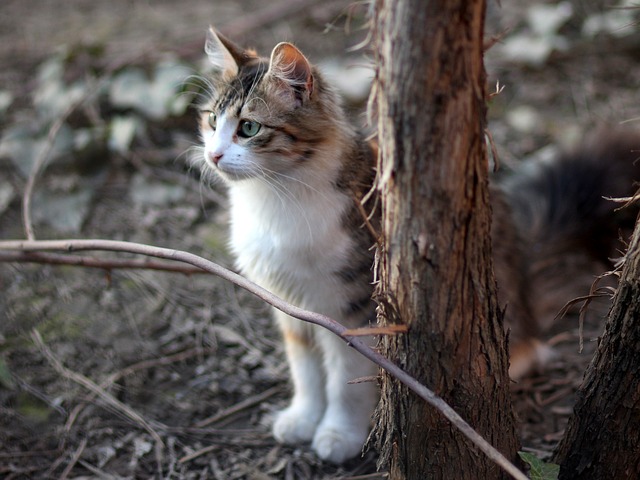
Label: cat